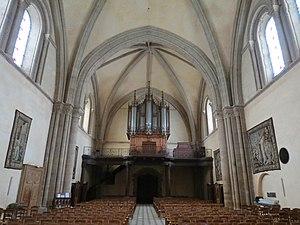
Cette liste prend en compte les orgues des Pays de la Loire classés uniquement, au titre objet ou immeuble, que ce soit pour leur buffet ou leur partie instrumentale et répertoriés dans la base Palissy des Monuments historiques de France. La section Reprises recense les modifications les plus importantes. Dans certains cas le classement du buffet intègre également la tribune. À défaut de précision, le classement est réputé acquis au titre objet mais les initiales I.D. signifient au titre Immeuble par Destination et I. au titre Immeuble.
Cet article recense les orgues protégés aux monuments historiques dans les Pays de la Loire, en France.